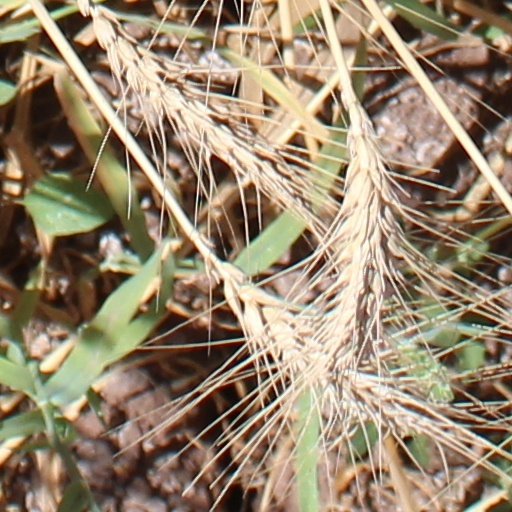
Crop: wheat